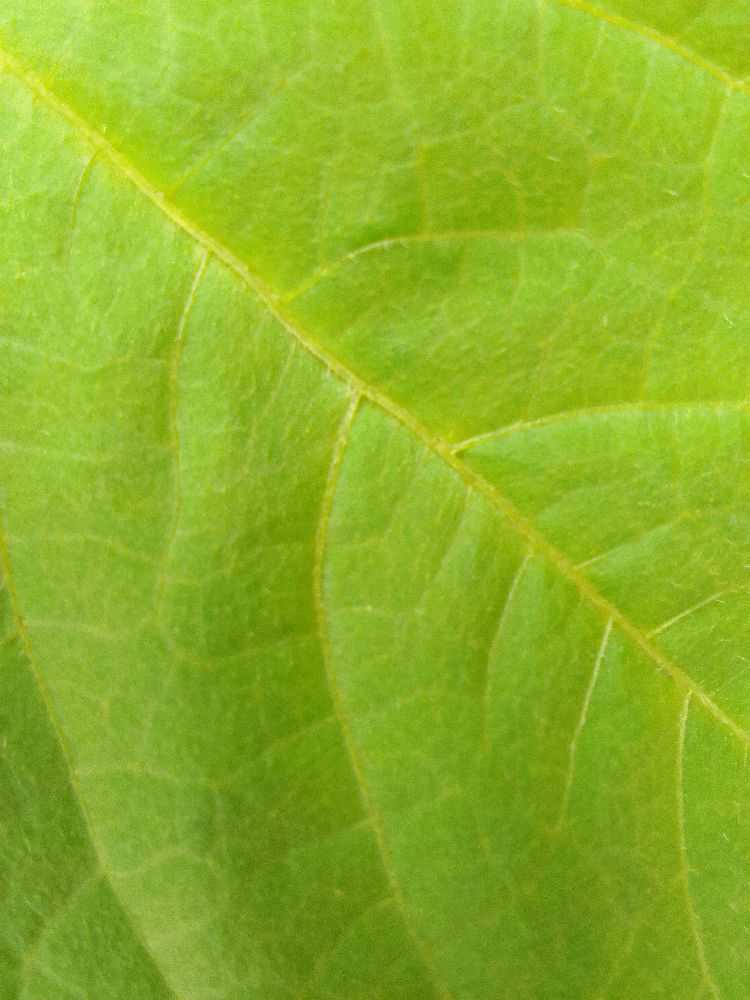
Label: healthy